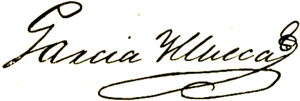
José Ignacio García Illueca il fut le Ministère des Relations Extérieures et Intérieures du Mexique après du gouvernement constitutionnel du Empire Mexicain.